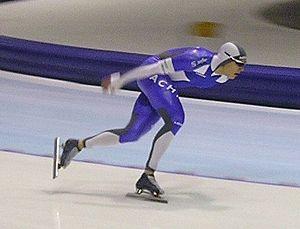
Pekka Koskela, né le 29 novembre 1982 à Mänttä est un patineur de vitesse finlandais spécialiste des courtes distances. Il est l'ancien détenteur du record du monde du 1 000 mètres qu'il a réalisé en 2007 à Salt Lake City. Koskela est double vice-champion du monde du sprint, en 2007 à Hamar et en 2013 à Salt Lake City. Il a également participé à trois éditions des Jeux olympiques d'hiver en 2006, 2010 et 2014, avec comme meilleur résultat une dixième place au 500 m des Jeux de Turin en 2006.